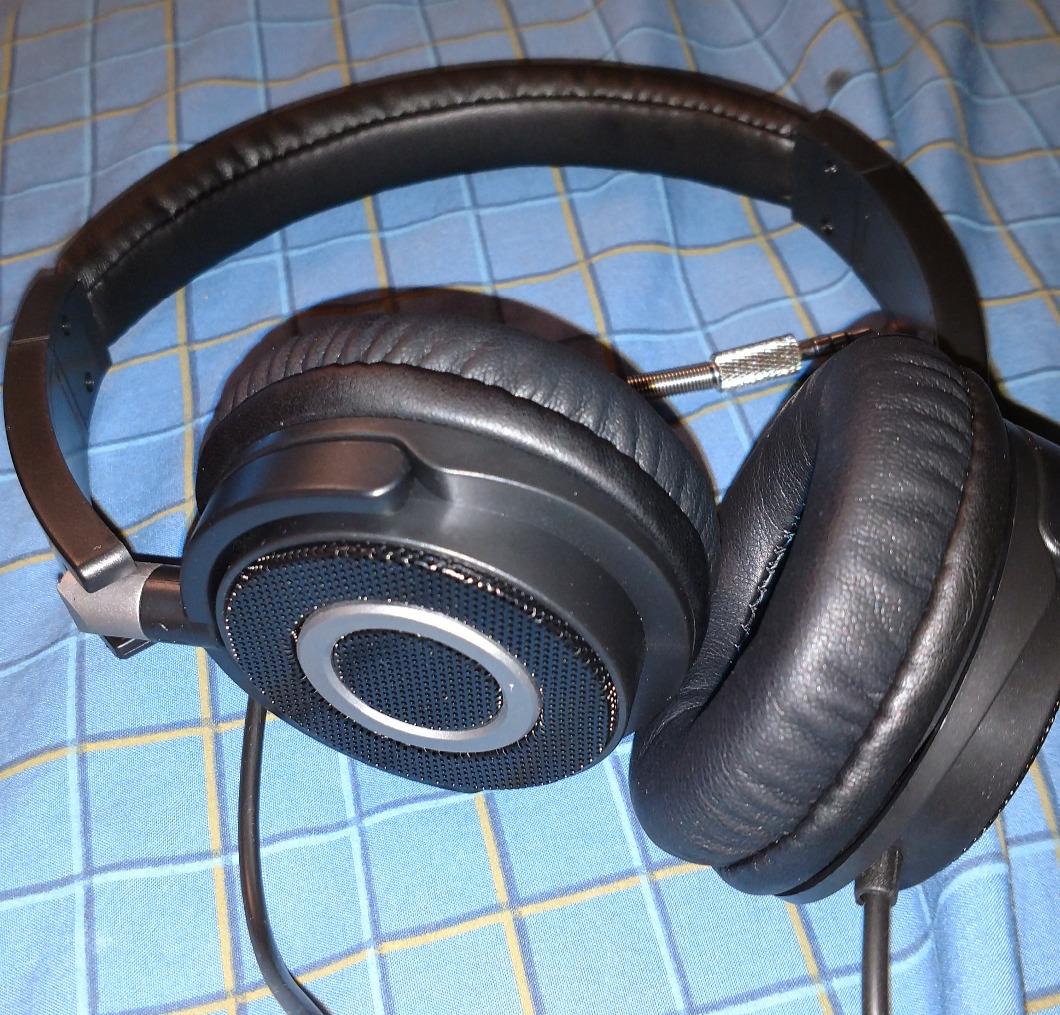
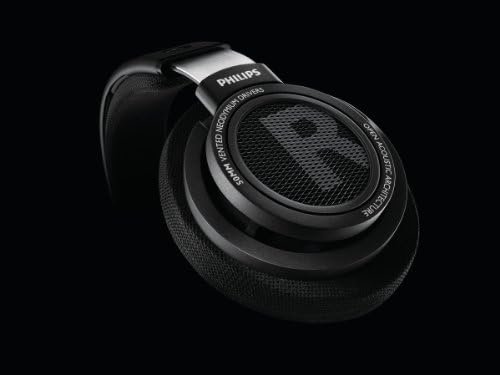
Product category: headphones
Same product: no